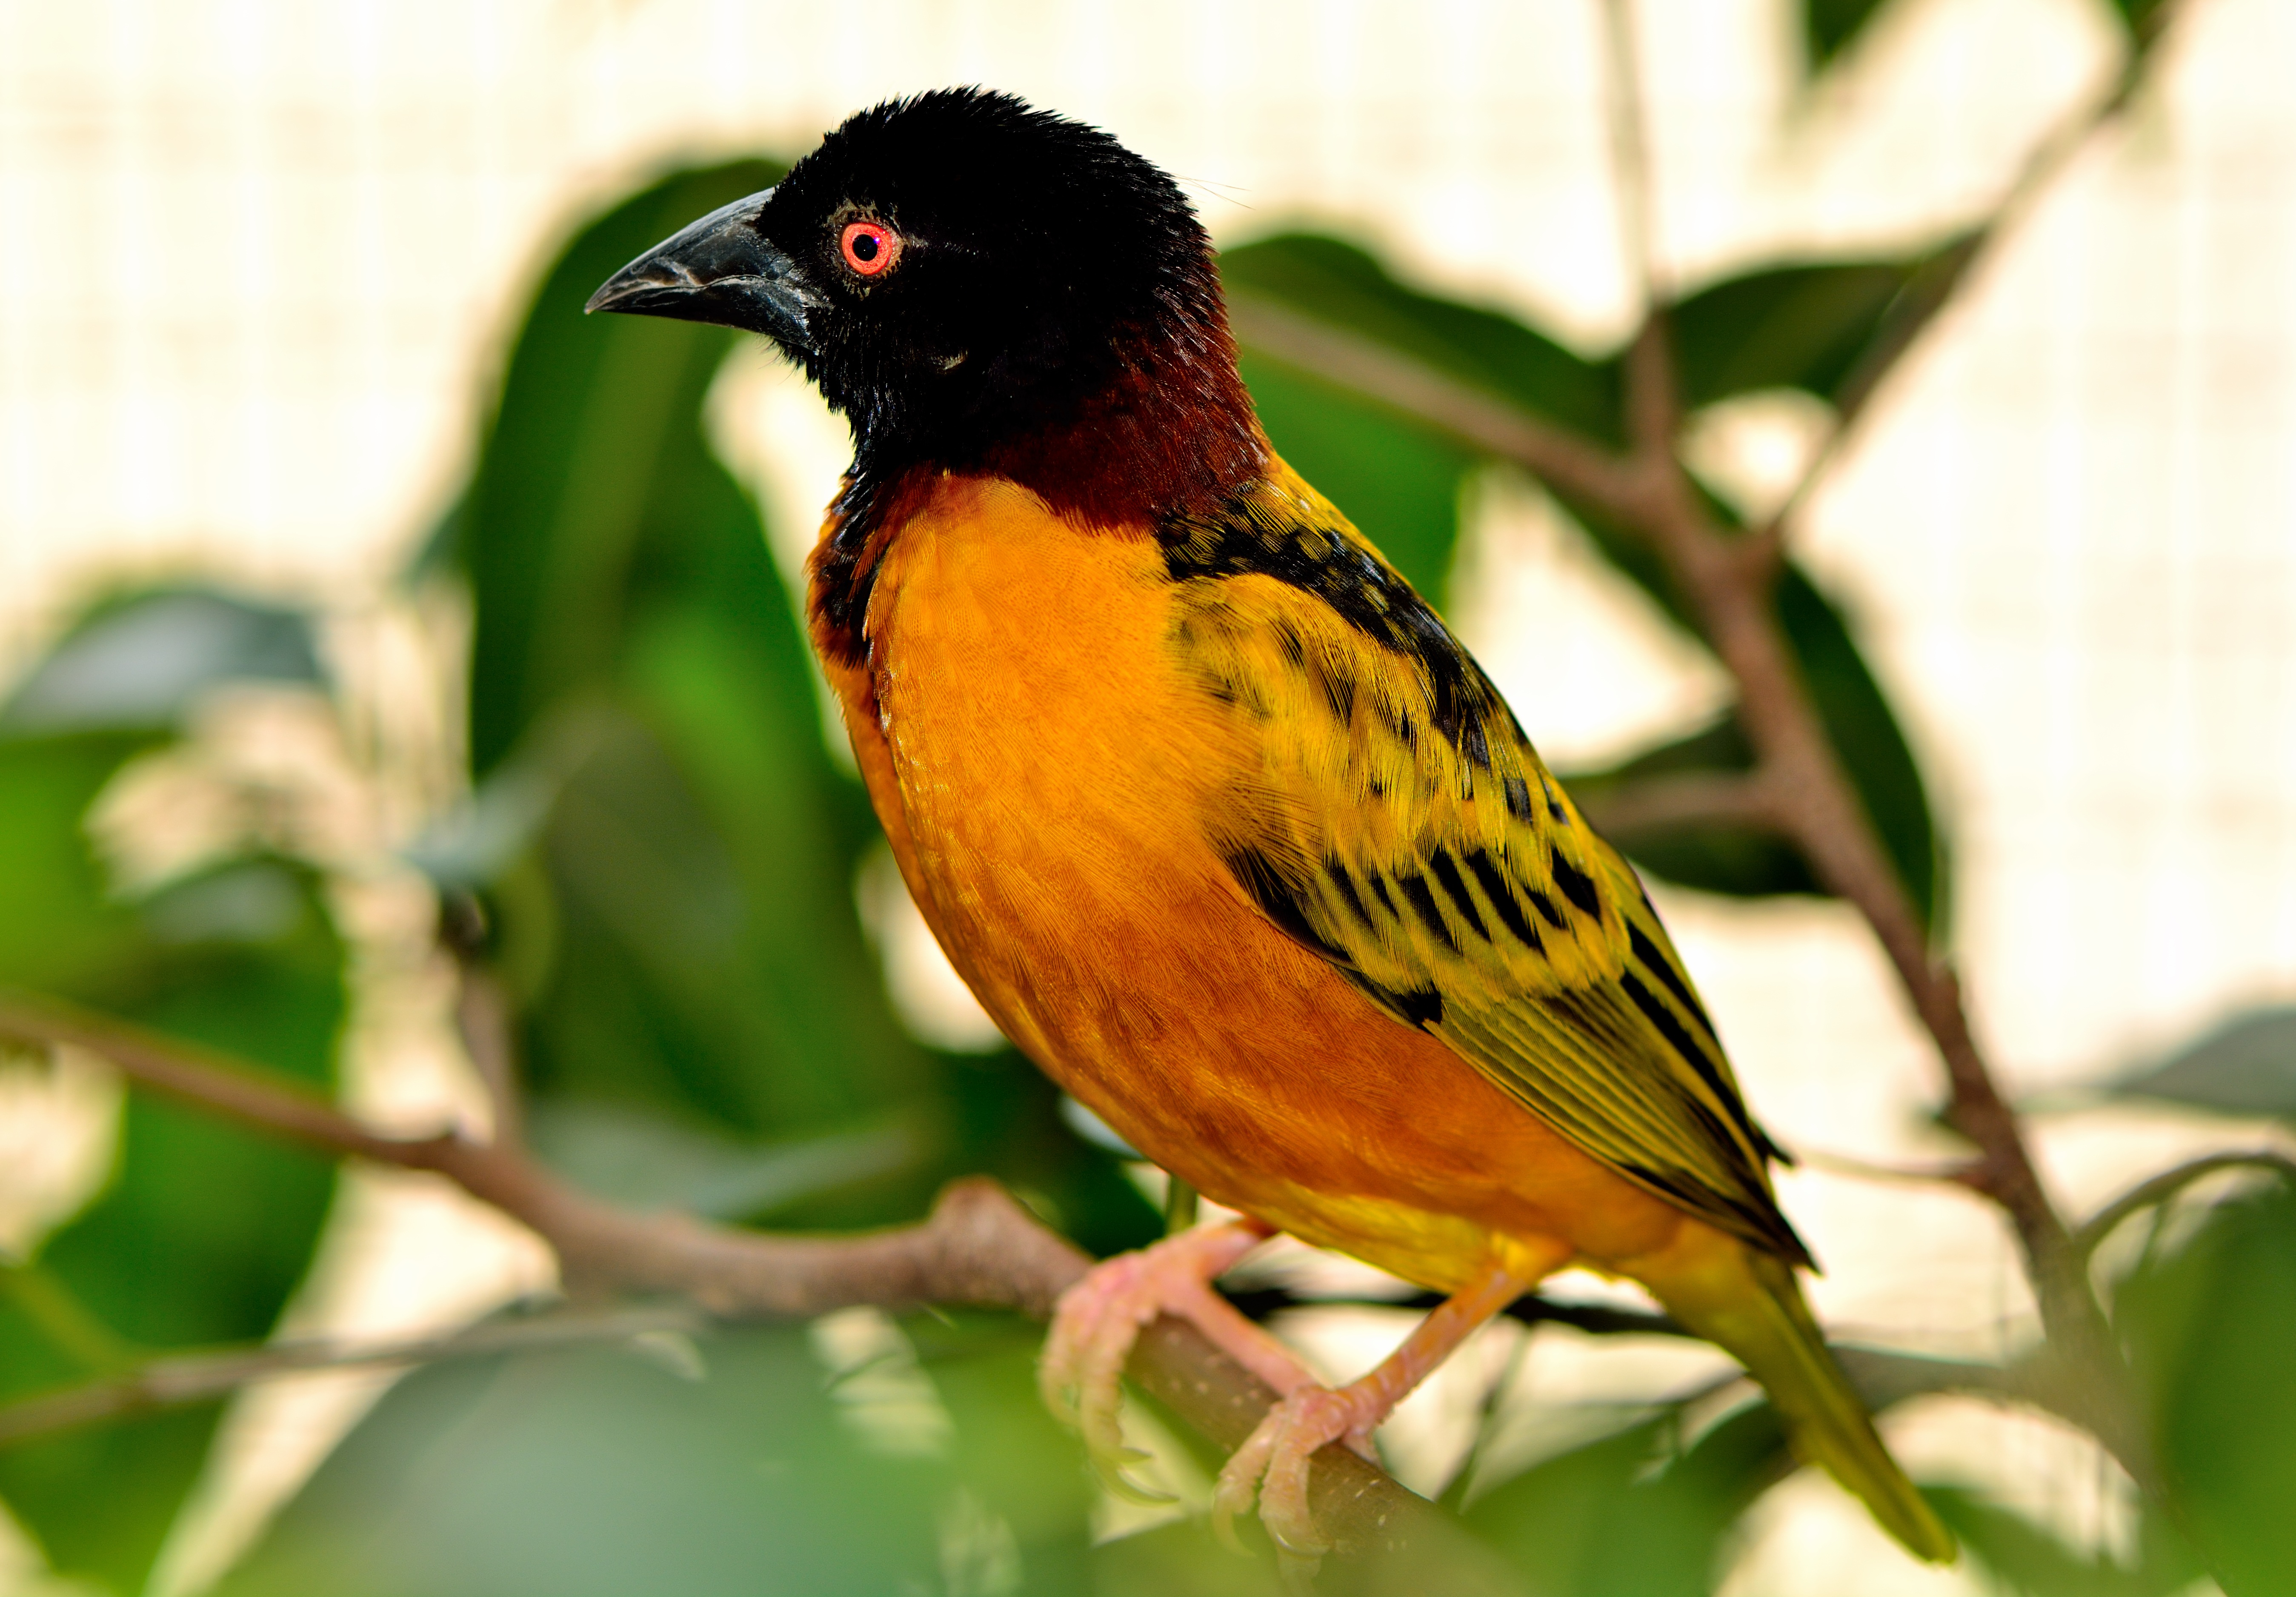
nature, branch, bird, flower, wildlife, beak, perch, colorful, robin, fauna, vertebrate, exotic, finch, old world flycatcher, perching bird, village weaver